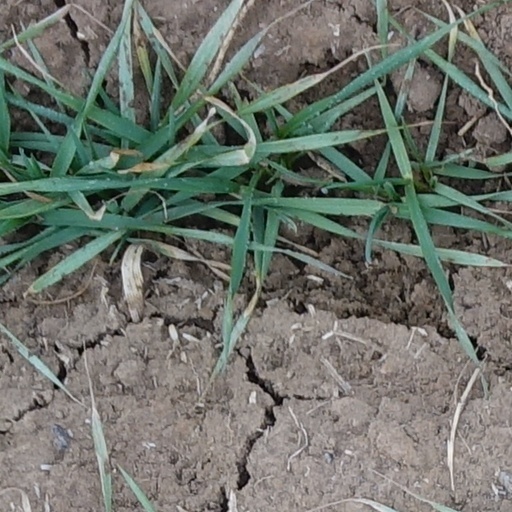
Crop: wheat